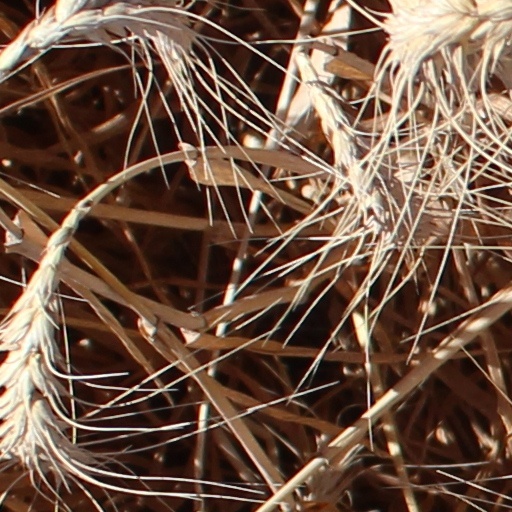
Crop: wheat